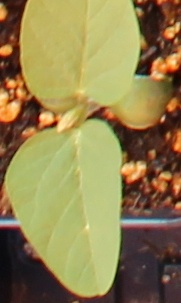
Label: Soybean